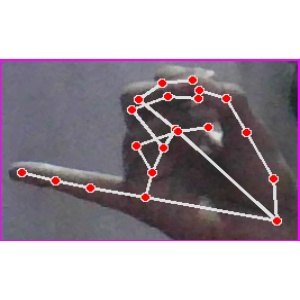
अक्षर: च